Jacob Coggins

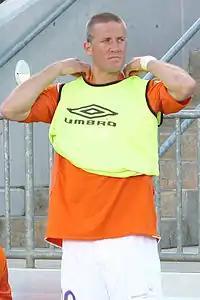

Jacob Coggins (born November 28, 1978) is an American soccer player who plays as a forward for USASA amateur team Sporting Charlotte.